Northampton Sand Formation

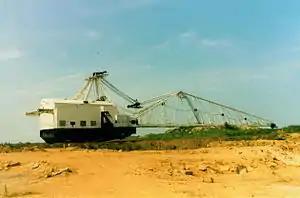
Dragline opencast mining of the ironstone at Weldon, Northamptonshire.

The Northampton Sand Formation, sometimes called the Northamptonshire Sand, is a Middle Jurassic geological formation which is placed within the Inferior Oolite Group. It was formerly worked extensively in Northamptonshire for its ironstone.